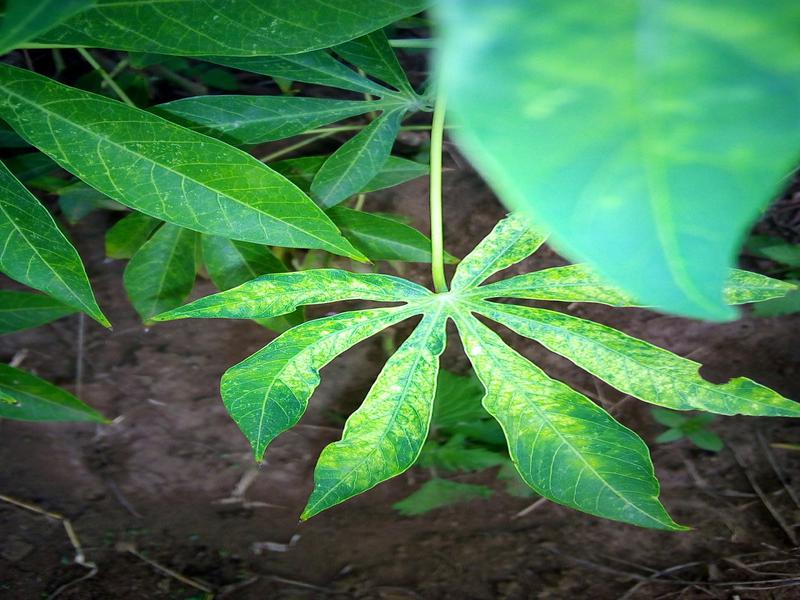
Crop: cassava
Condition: mosaic_disease